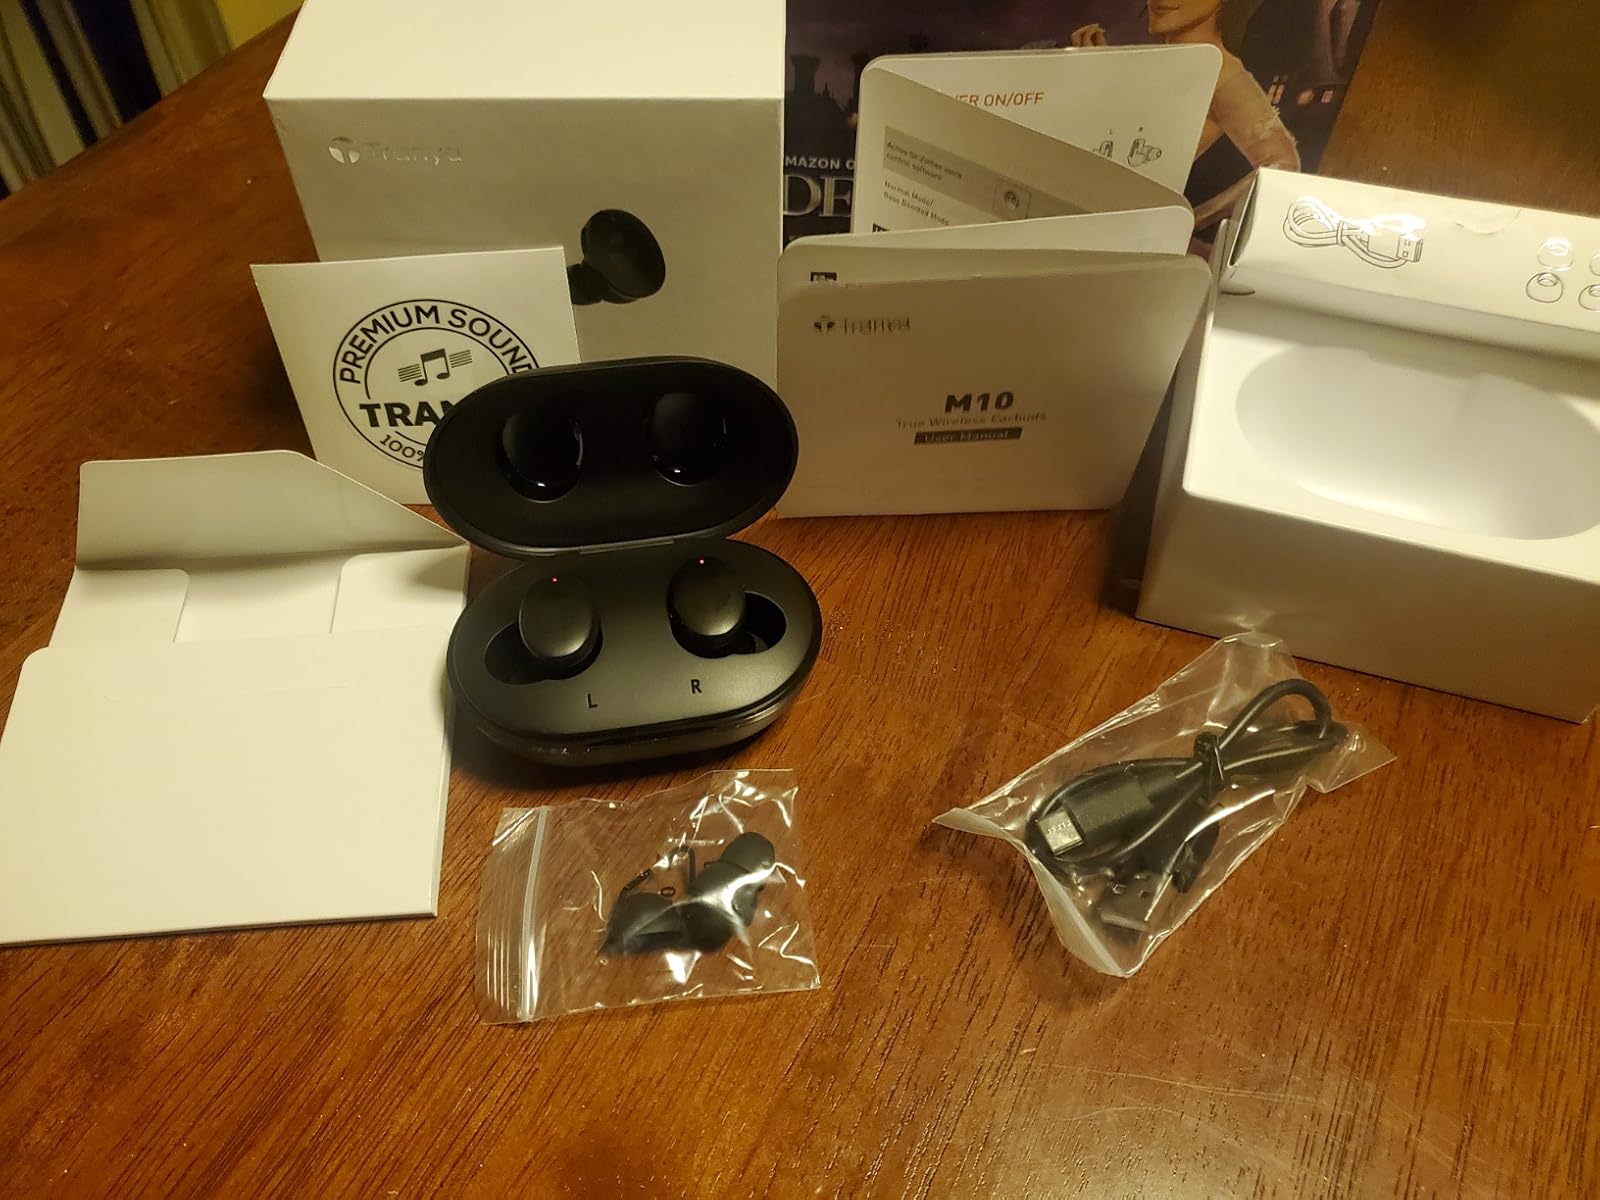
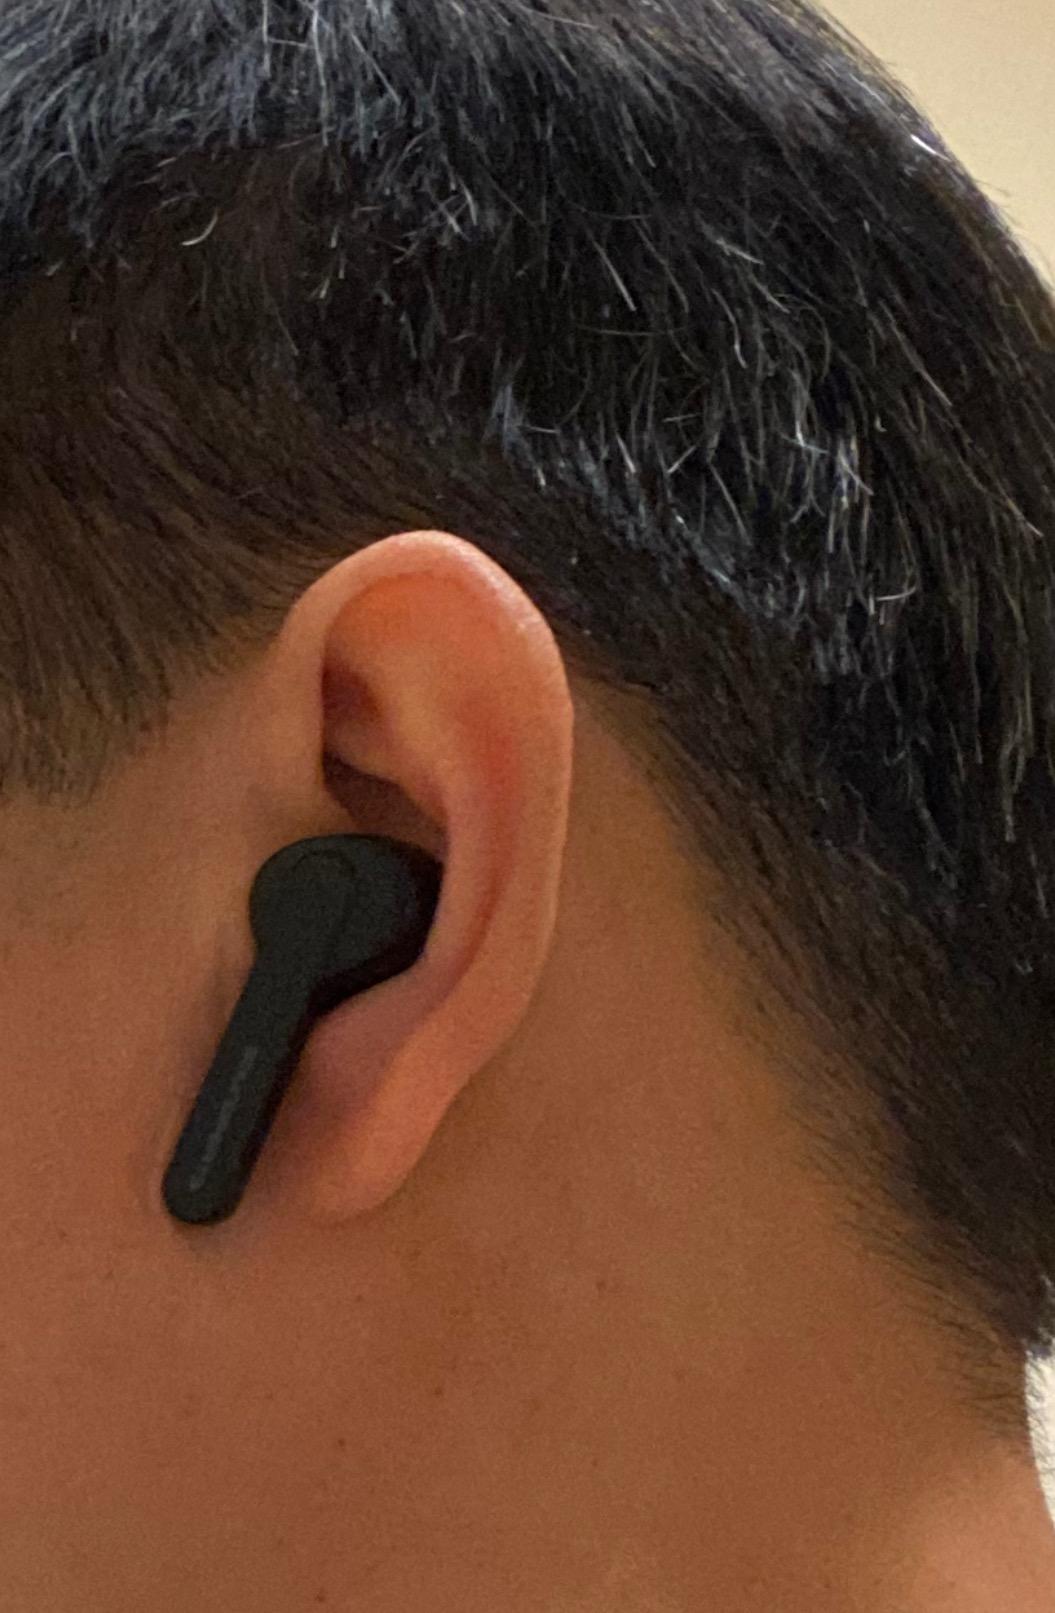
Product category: earbuds
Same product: no